Dorsey station

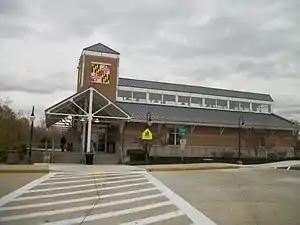
Dorsey station house

Dorsey station is a passenger rail station on the MARC Camden Line between Washington, DC and Baltimore's Camden Station in Dorsey, Maryland. The station is located at Exit 7 on Maryland Route 100, a.k.a.; the Paul T. Pitcher Memorial Highway. It was built by MARC in 1996 as a replacement for a former Baltimore and Ohio Railroad station located on Route 103 east of Station House Drive. The former B&O station site is now a condominium development.